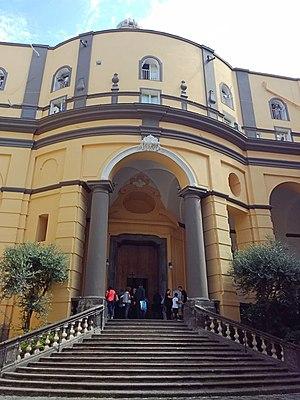
L'église Santa Maria Egiziaca a Pizzofalcone est une église baroque de Naples sise sur la colline de Pizzofalcone dans le quartier de San Ferdinando, à l'ouest du cœur historique de la ville. Elle est consacrée à sainte Marie l'Égyptienne et dépend de l'archidiocèse de Naples.
Le baroque napolitain est une forme artistique et architecturale qui se développe au XVIIᵉ siècle et dans la première moitié du XVIIIᵉ siècle à Naples. Il est reconnaissable à ses décorations flamboyantes de marbre et de stuc, caractéristiques des structures du bâtiment. En particulier, le baroque napolitain s'épanouit au milieu du XVIIᵉ siècle avec les œuvres de plusieurs architectes locaux hautement qualifiés et se termine au milieu du siècle suivant, avec l'arrivée des architectes néoclassiques.